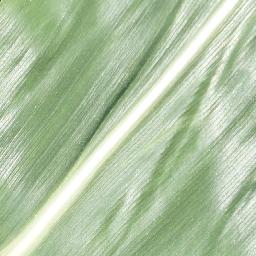
Label: Corn_(Maize)___Healthy